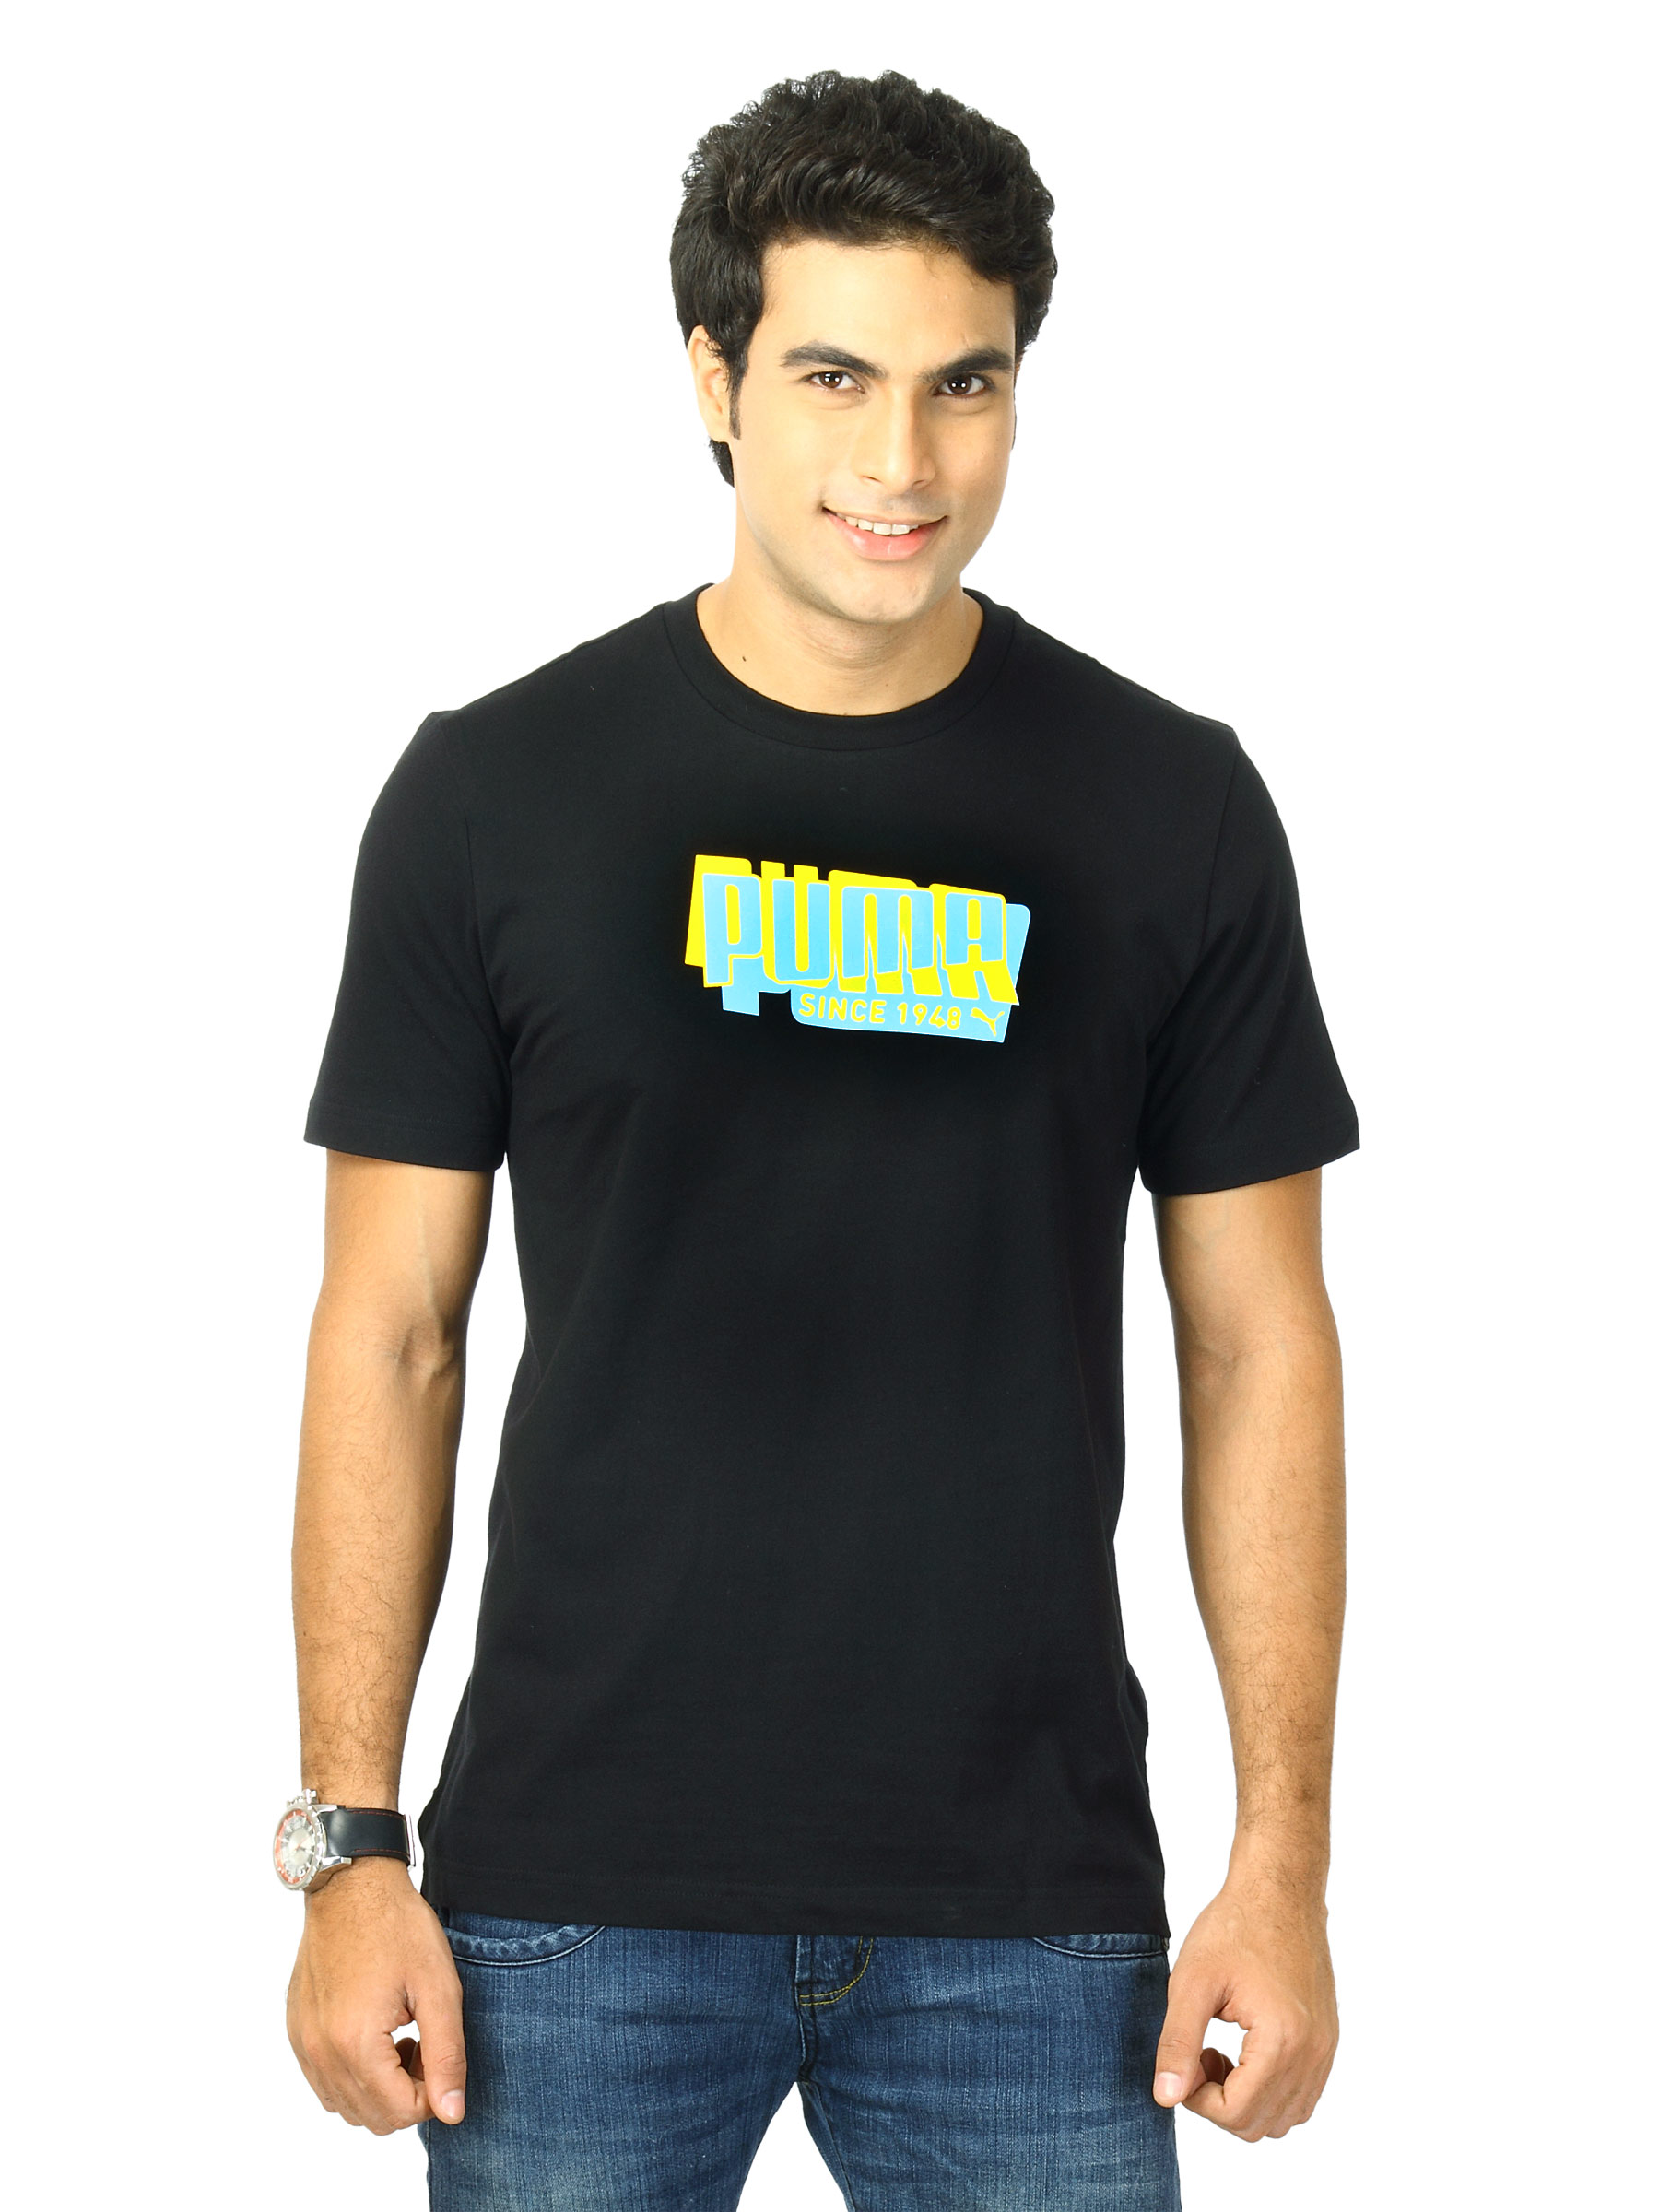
Puma Men Puma midrange tee Black Tshirts
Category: Apparel / Topwear / Tshirts
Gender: Men
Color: Black
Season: Fall 2011
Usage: Casual